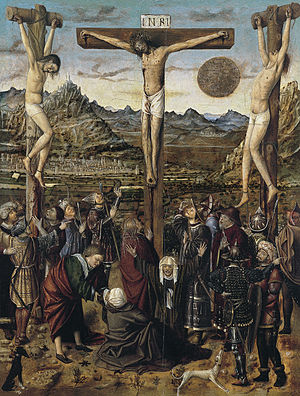
Colantonio
Korsfæstelsen (La Crucifixión) af Anónimo Valenciano, malt fra 1450-60
Colantonio var en italiensk maler, aktiv i Napoli 1440-1470. Han var sandsynligvis lærer til Antonello da Messina.